National Library of Wales

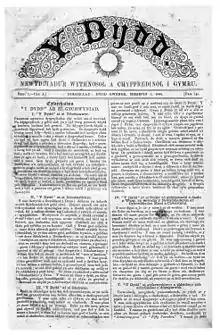
"Y Dydd", 5 June 1868

There are over a million maps in the Library's collections. There are maps on paper, parchment, cloth, wood, metal and digital media. These formats include a range of material such as globes, manuscript items, a 15th-century woodcut print, copper printing plates, carpet-sized map of Britain and Ordnance Survey digital data.